Influence of Sesame Street

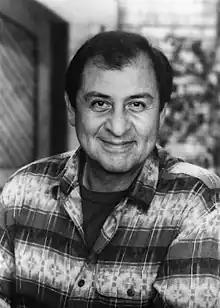
Emilio Delgado (Luis), who joined the cast of "Sesame Street" in 1971

Latino groups criticized the show for the lack of Hispanic characters during its early years. A committee of Hispanic activists, commissioned by the CTW in 1970, called Sesame Street "racist" and said that the show's bilingual aspects were of "poor quality and patronizing". According to Morrow, Cooney admitted that the show's bilingual elements were "not well thought out". By 1971, the CTW hired Hispanic actors, production staff, and researchers, and by the mid-70s, Morrow reported that "the show included Chicano and Puerto Rican cast members, films about Mexican holidays and foods, and cartoons that taught Spanish words". In 1989, "Sesame Street" created a four-year "race relations curriculum" that focused on introducing its viewers to various cultural backgrounds.